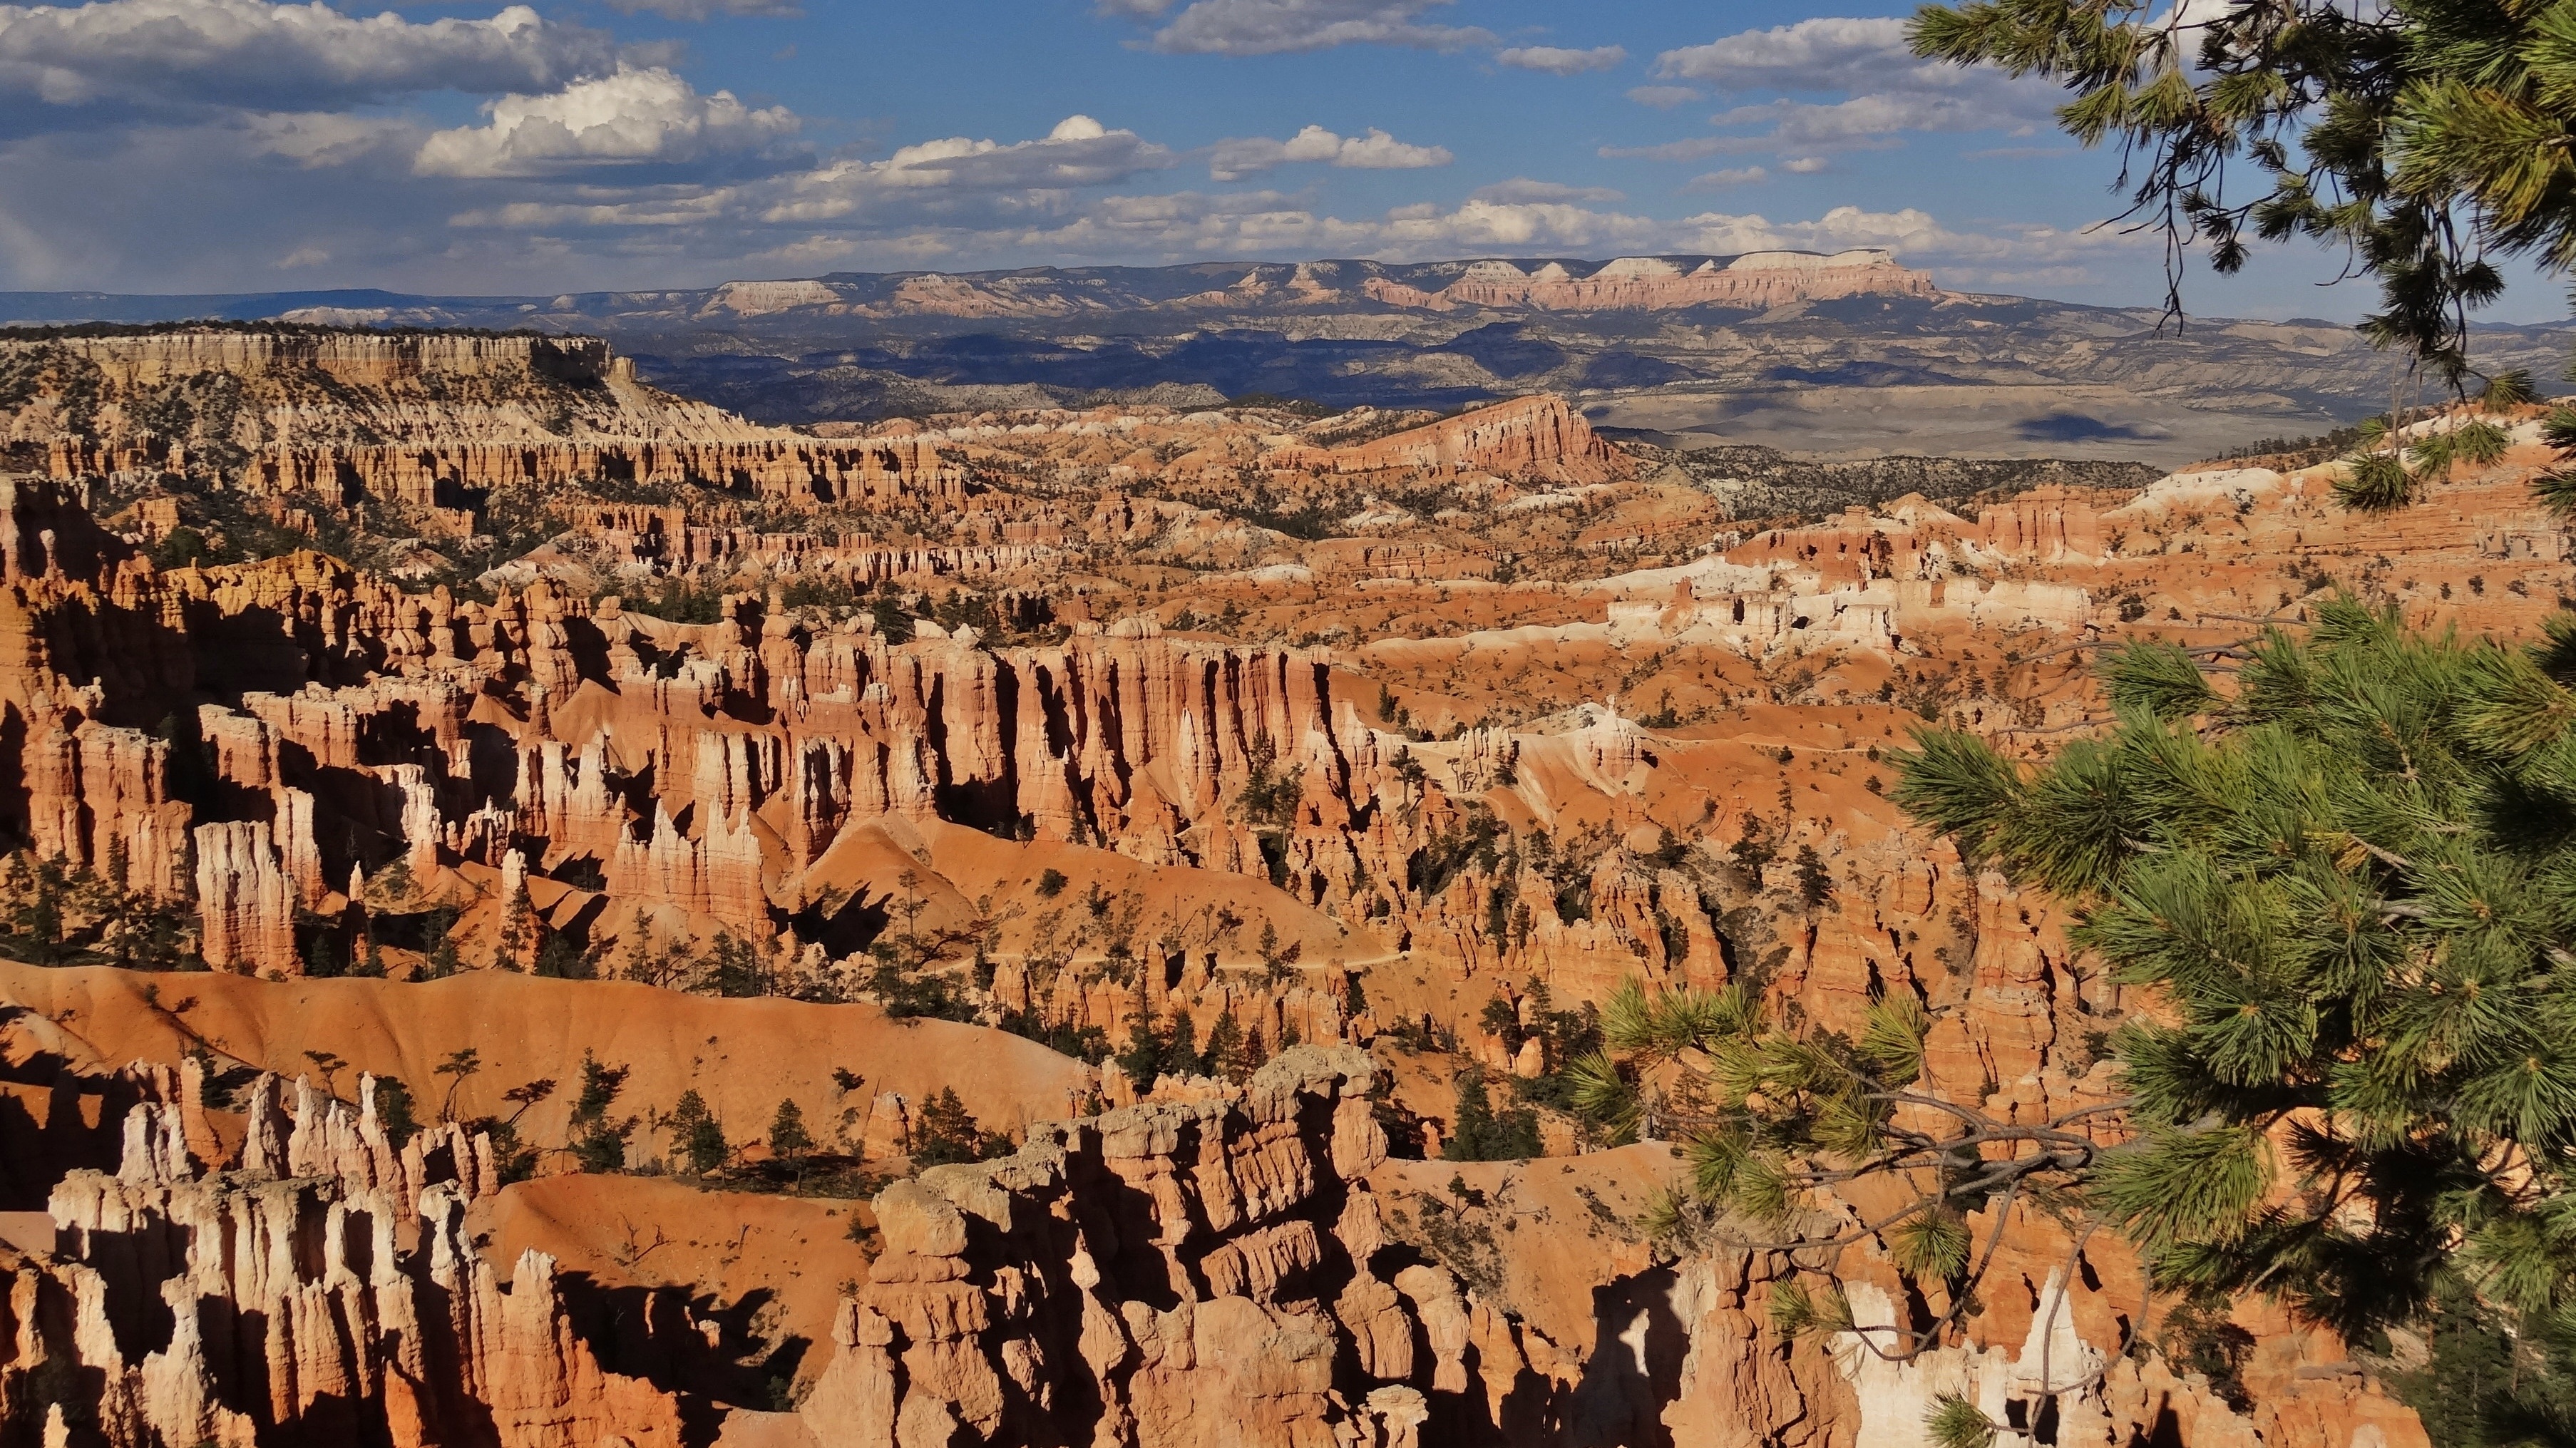
landscape, nature, rock, valley, formation, park, usa, gorge, canyon, national park, erosion, geology, utah, badlands, plateau, bryce canyon, wadi, landform, mation, bryce canyon national park, geographical feature